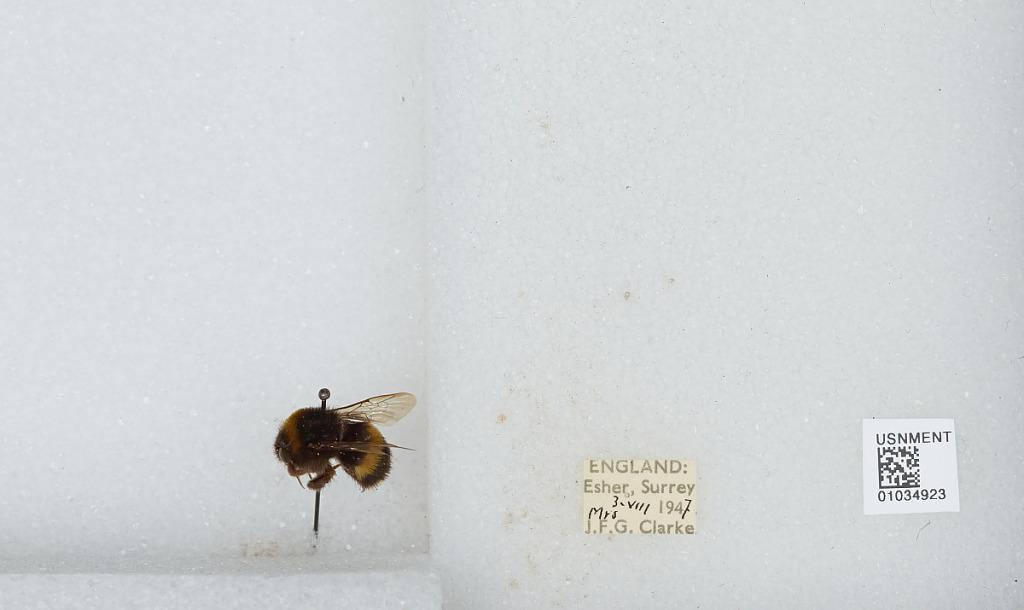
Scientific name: Bombus (Bombus) terrestris audax Harris
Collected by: J. Clarke
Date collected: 1947-8-3
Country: United Kingdom
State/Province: England
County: Surrey
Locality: Esher
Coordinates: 51.3692, -0.365